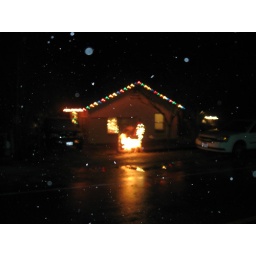
Our house in the snow from the road Dec 08